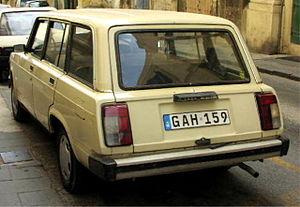
Les Lada 2105, 2107 et le break 2104 sont des automobiles du constructeur russe Lada-AvtoVAZ, produites depuis le début des années 1980.